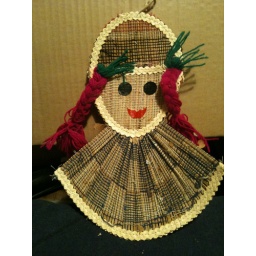
wall decoration in form of girl